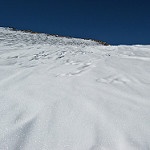
Scene: Outdoor